Space Shuttle retirement

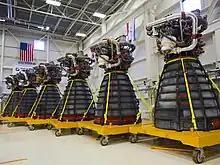
Six rocket engines, consisting of a large bell-shaped nozzle with working parts mounted to the top, stored in a large warehouse with white walls decorated with flags. Each engine has several pieces of red protective equipment attached to it and is mounted on a yellow wheeled pallet-like structure.

About 42 reusable RS-25 engines have been part of the STS program, with three used per orbiter per mission. NASA decided to retain sixteen engines with plans to make use of them on the Space Launch System, where they will be expended. The first flight of the Space Launch System took place in 2022. The remaining engines were donated to the Kennedy Space Center Visitor Complex, Johnson Space Center Space Center Houston, the National Air and Space Museum, and other exhibits around the country.